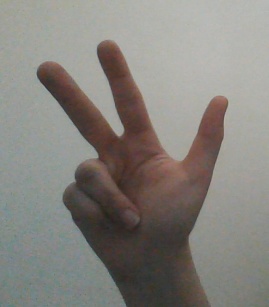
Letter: al